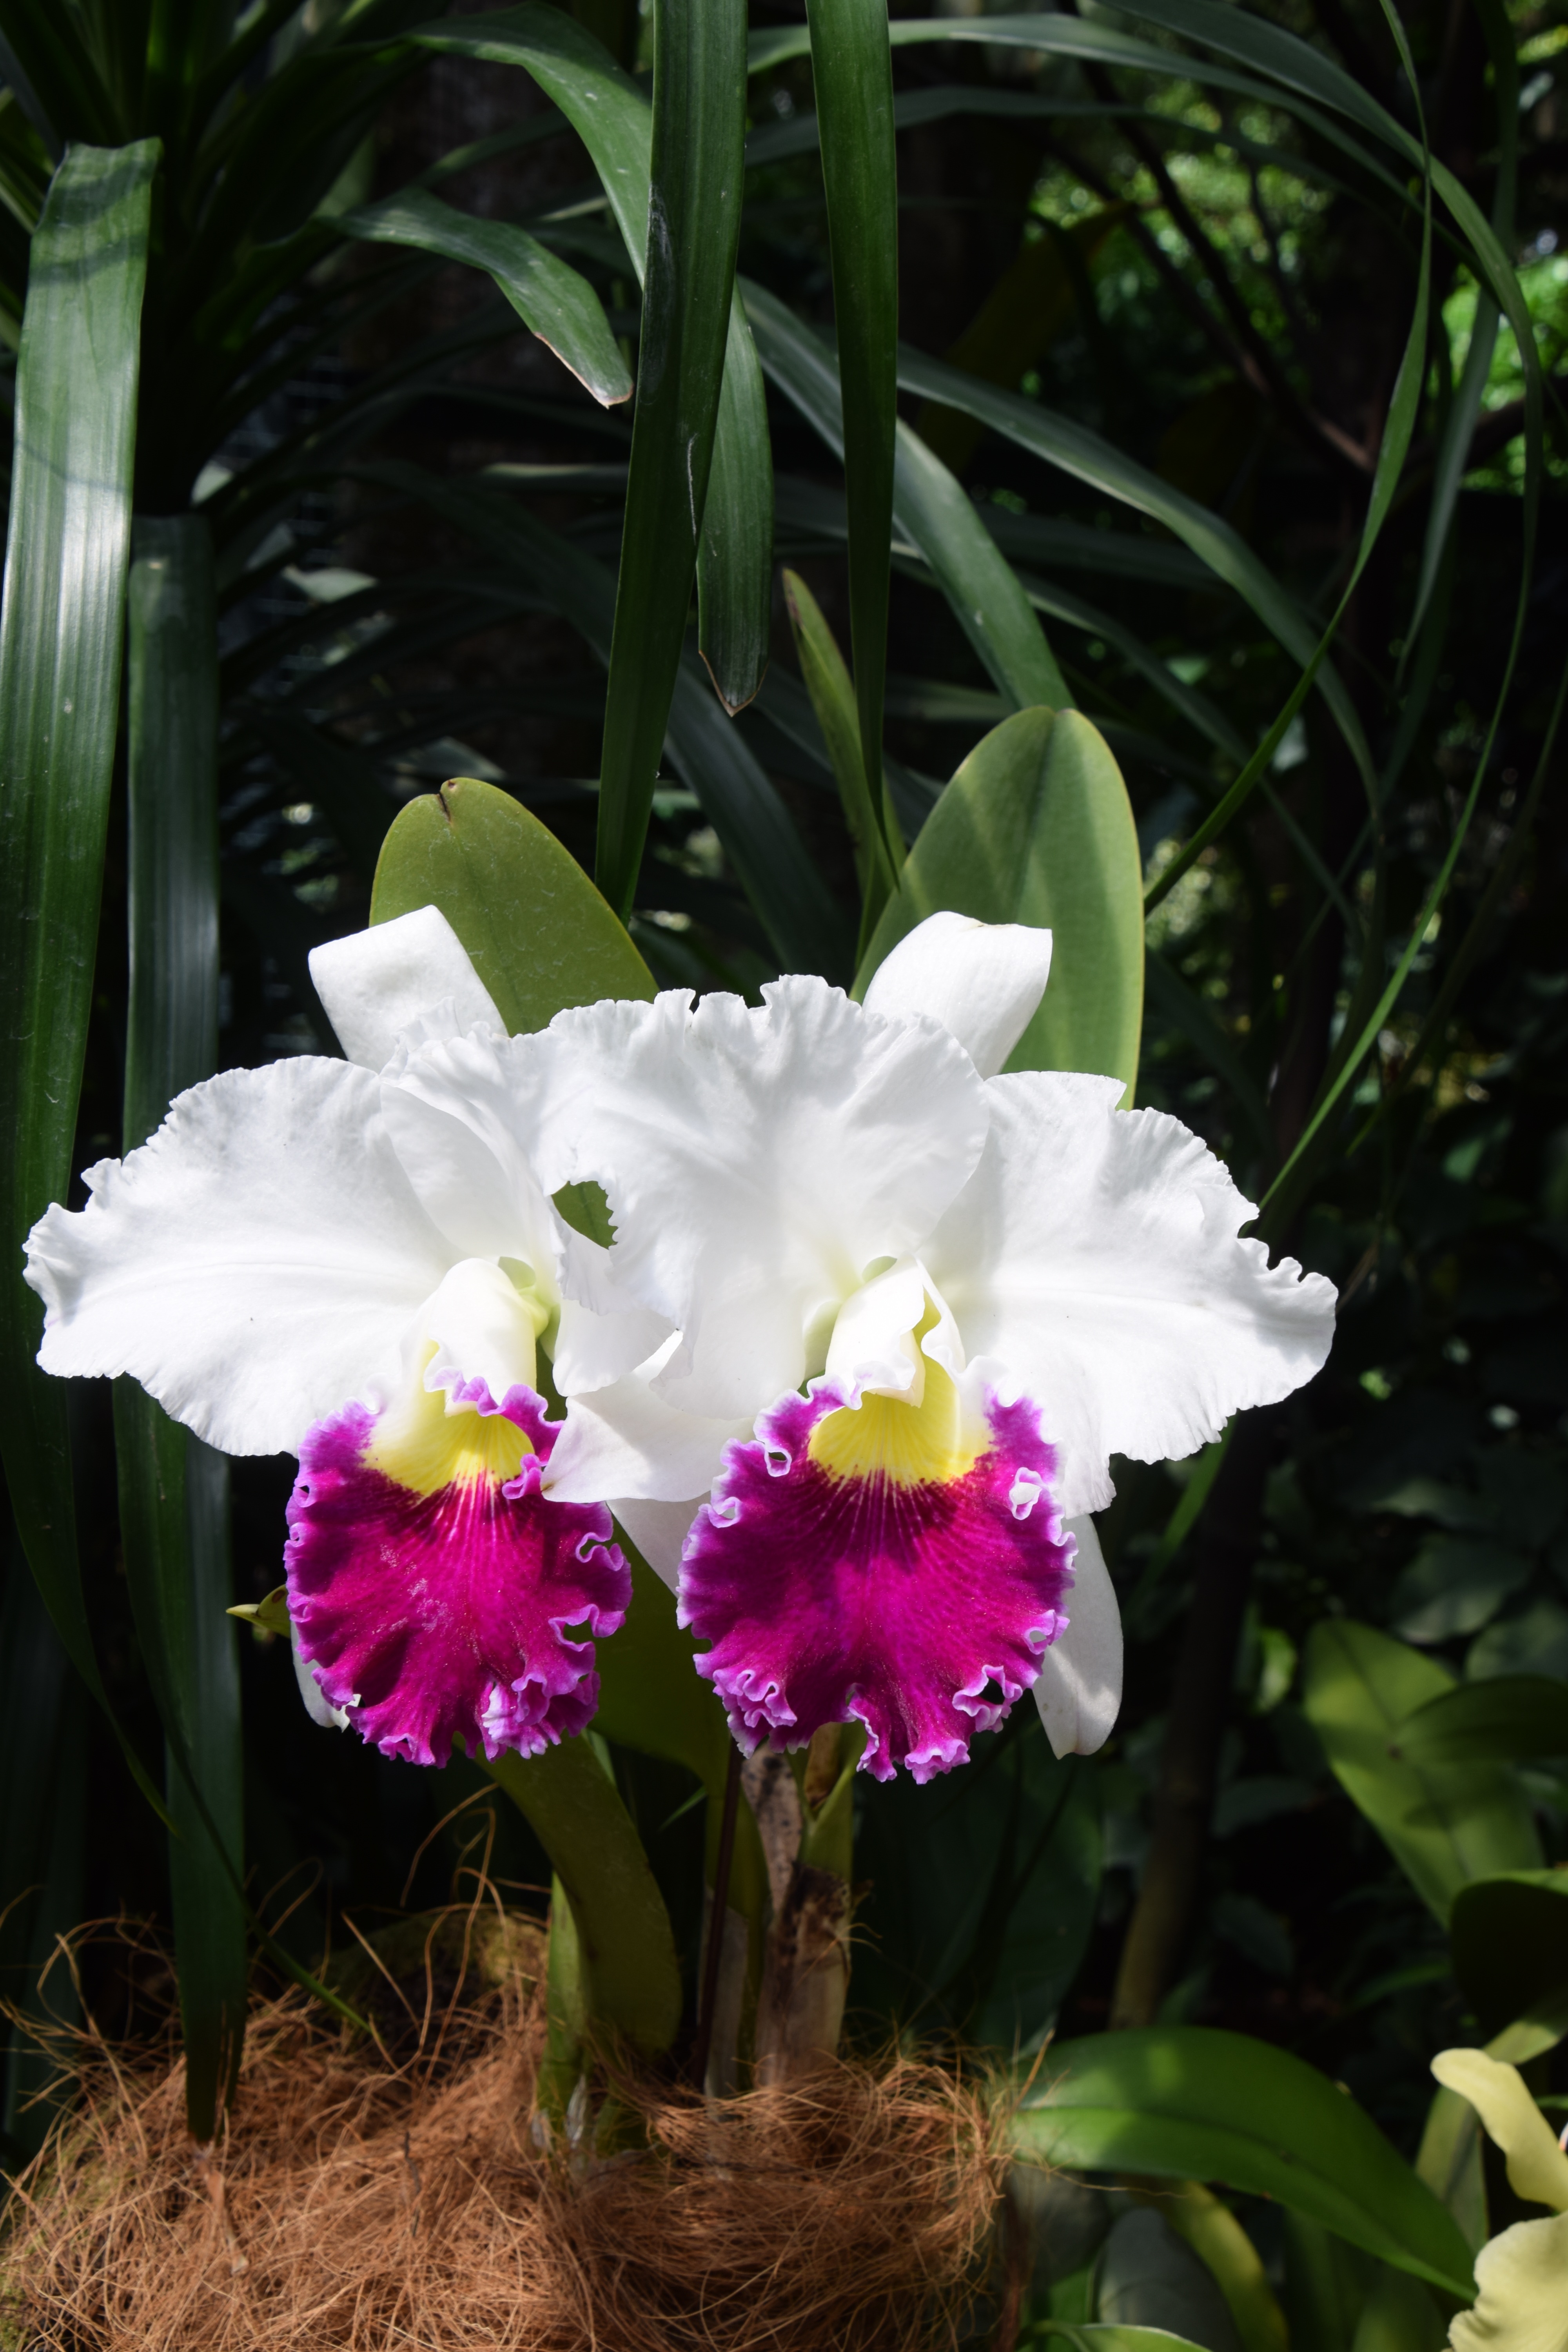
plant, flower, orchard, botany, flora, orchid, iris, botanical garden, singapore, flowering plant, cattleya, land plant, iris family, christmas orchid, cattleya labiata